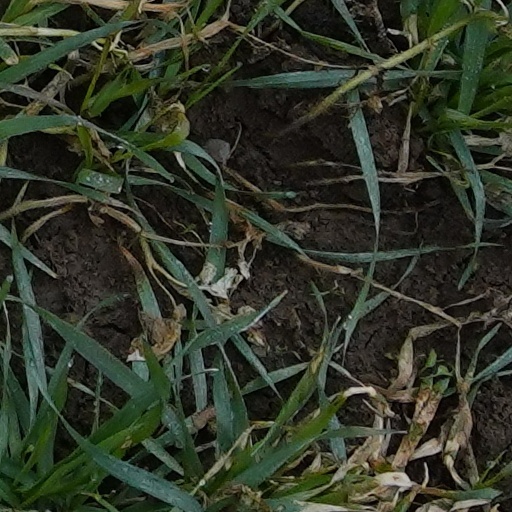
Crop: wheat